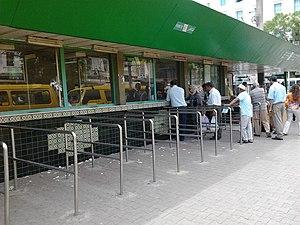
Place Barcelone - Tunis - guichets - Métro
Le métro léger de Tunis est un moyen de transport ferroviaire public implanté dans l'agglomération de Tunis depuis 1985.
La place de Barcelone est une place du centre de la ville de Tunis, capitale de la Tunisie.